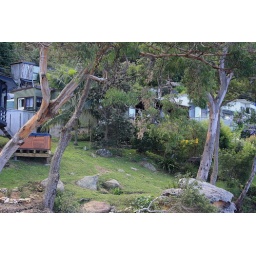
181_7706 green house in the trees our place